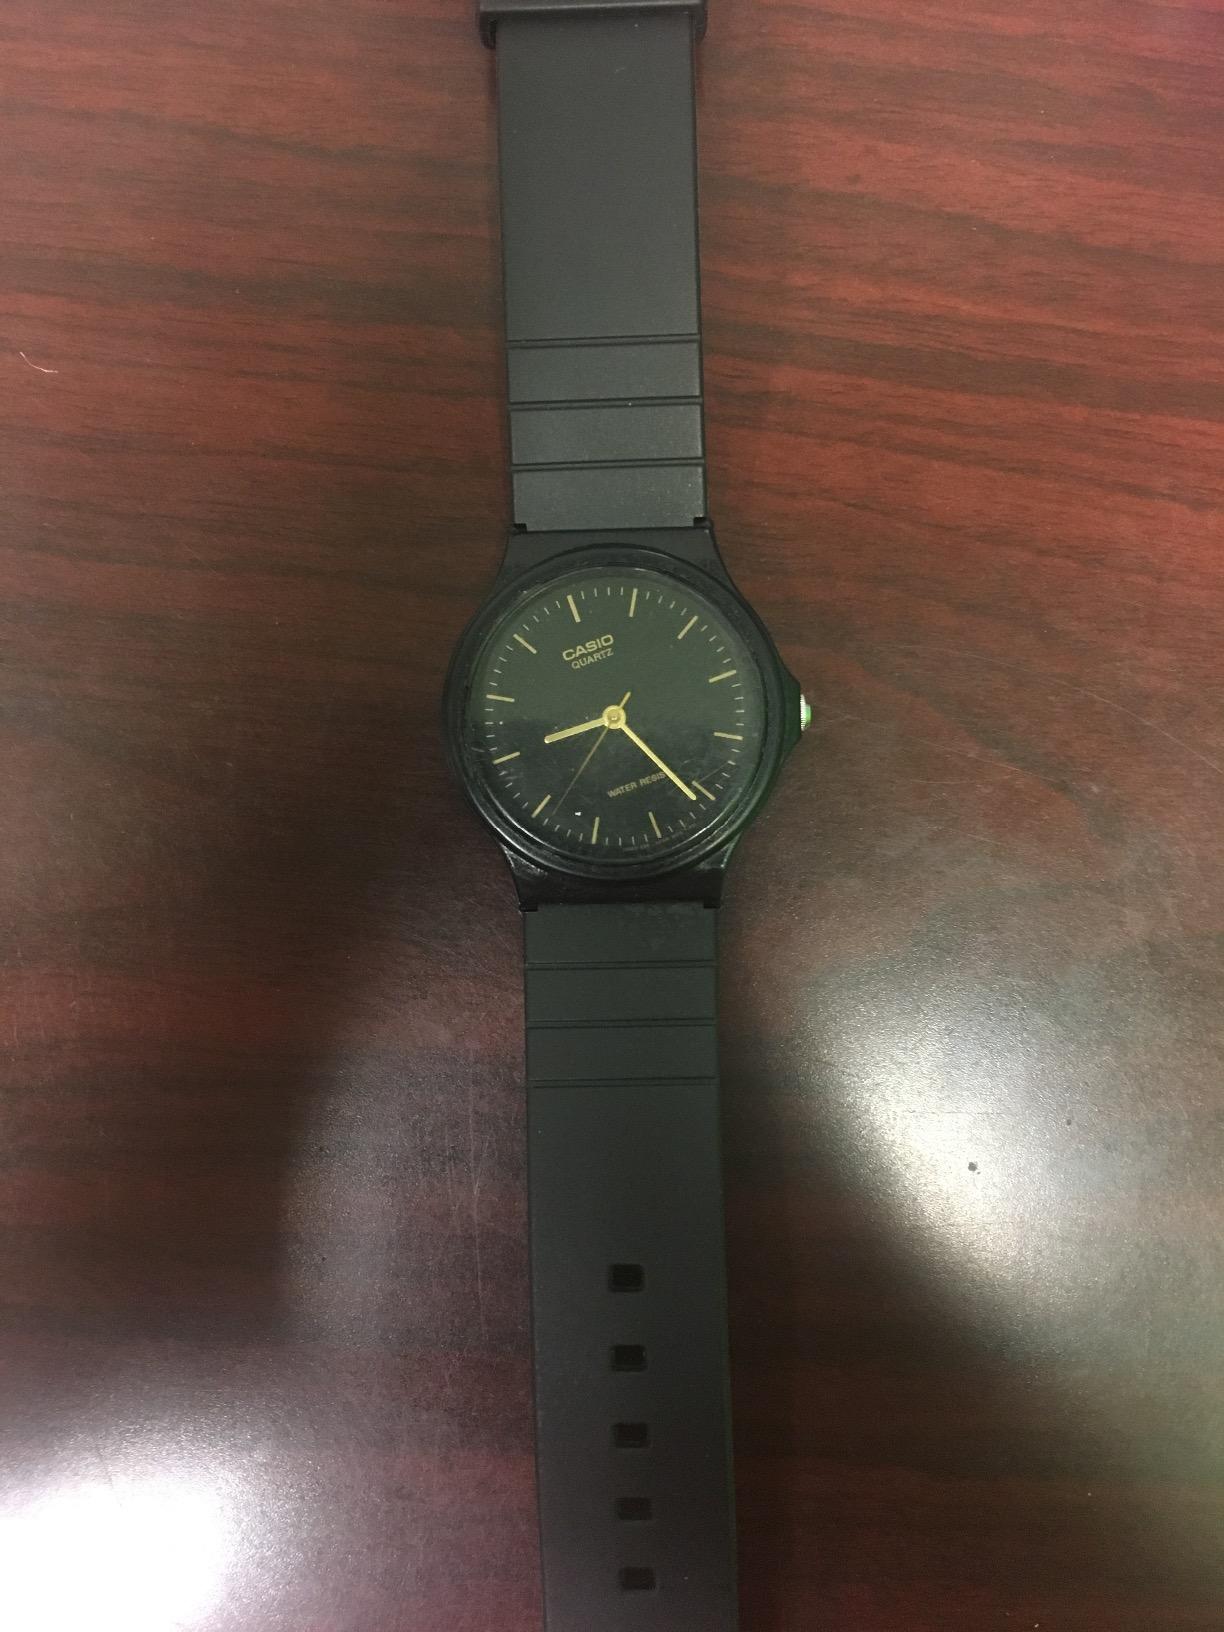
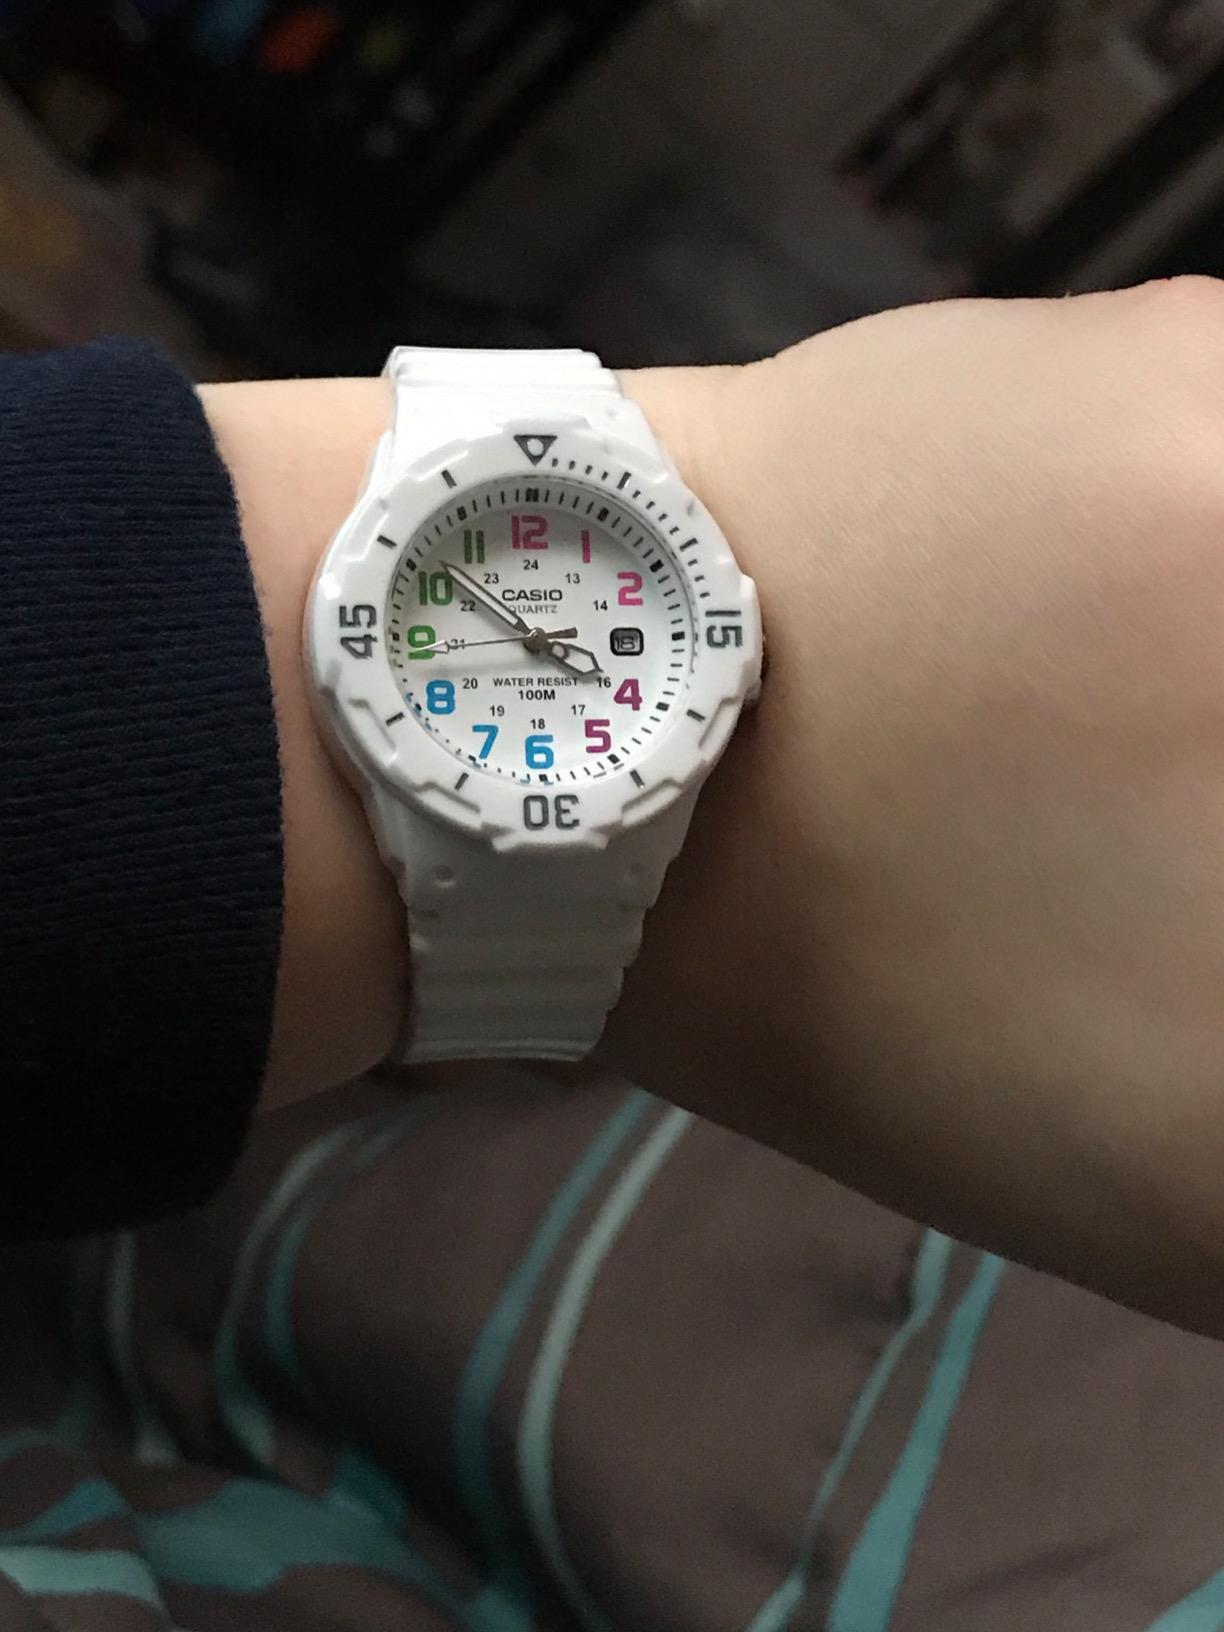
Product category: accessories_watch
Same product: no